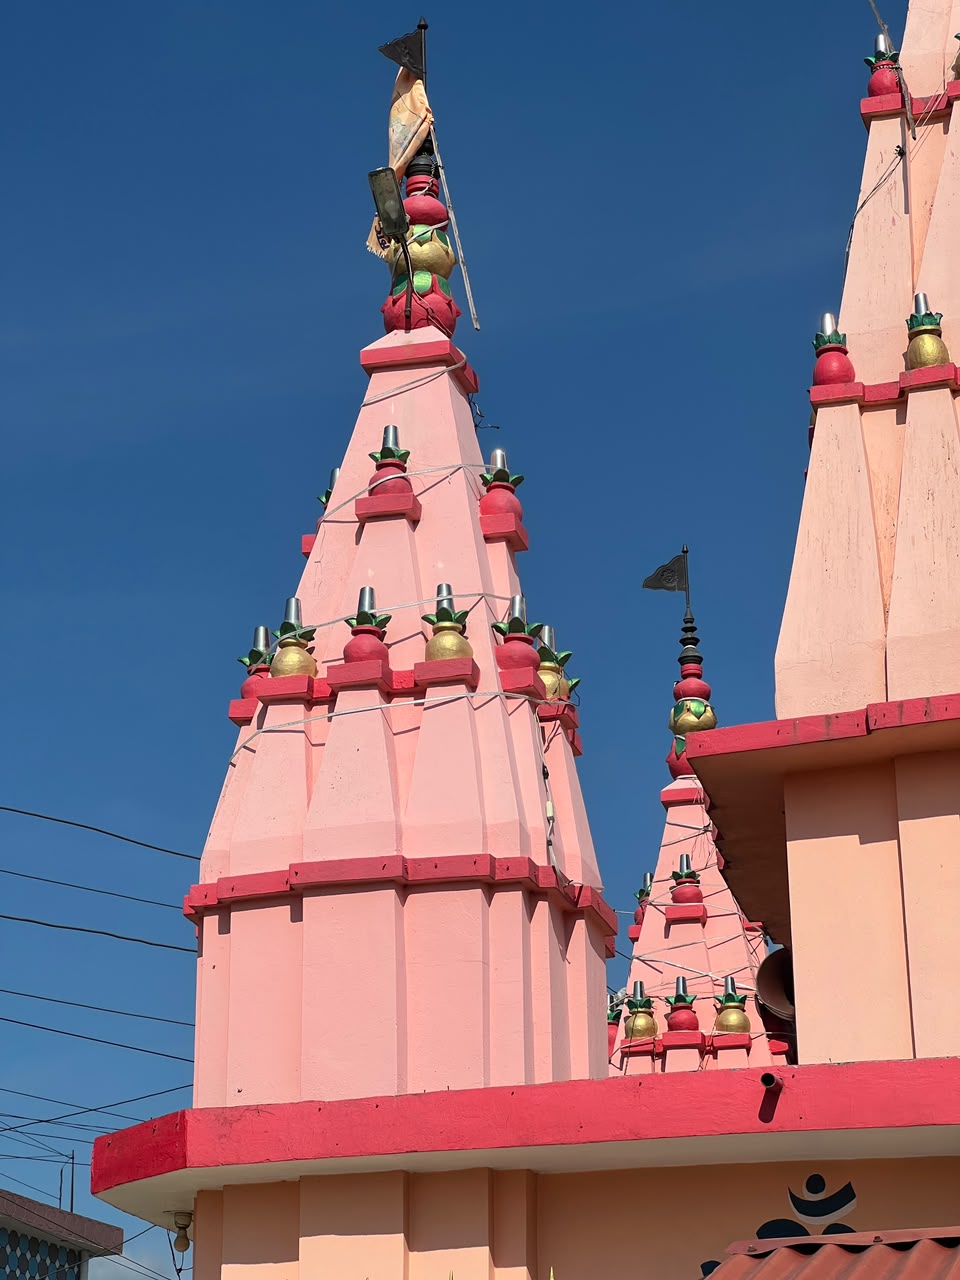
Heritage site: Shiva_Panchayatan_Temple